Lokendra Singh (politician)

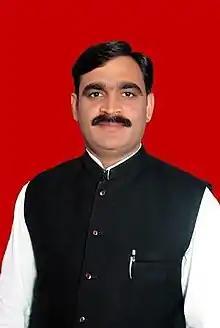

Lokendra Singh (15 December 1976 – 21 February 2018) was an Indian politician and a member of the 16th Legislative Assembly of Uttar Pradesh of India. He born in Sahaspur and represented the Noorpur constituency of Uttar Pradesh and was a member of the Bharatiya Janata Party political party.